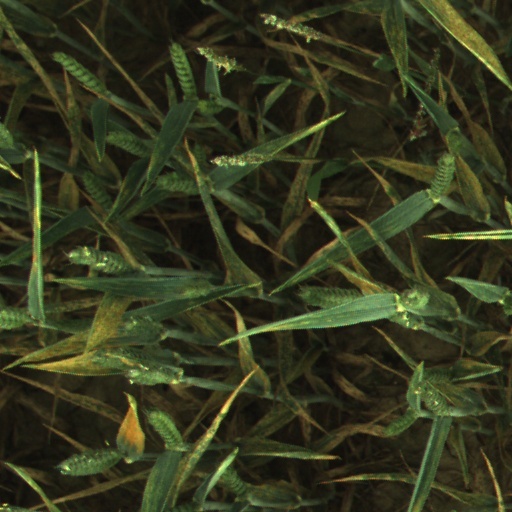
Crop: wheat